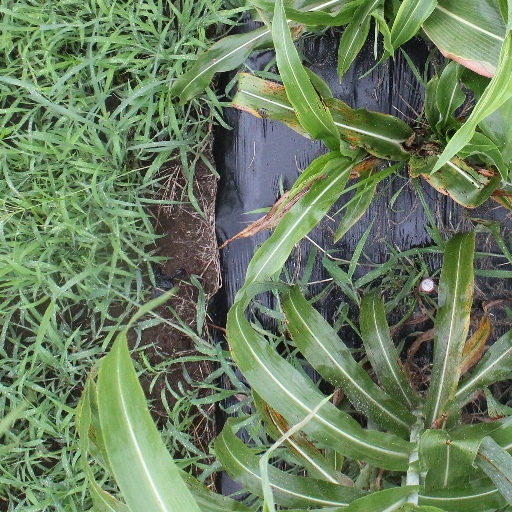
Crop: sorghum